Xylococcus bicolor

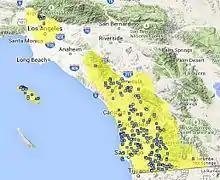
Natural distribution of "Xylococcus bicolor" in California.

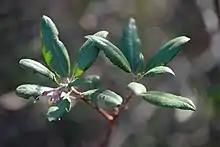
The leaves

Starting from the ground up, one will notice this evergreen shrub or tree has a burl, or lignotuber, an underground storage organ, which is topped by a smooth trunk with peeling red bark. The smooth red trunk is characteristic of other Arbutoideae in the region, like "Arctostaphylos" species, although this species has a darker tint to its bark. This species may rarely grow up to in height. The stems are erect, generally less than in length, with canescent twigs. On the twigs are the alternately-arranged, leathery leaves, which have a lower surface that is densely covered with white to gray hairs. The margin of the leaves lack teeth and are rolled under. The leaves are up to 4.5 cm long.